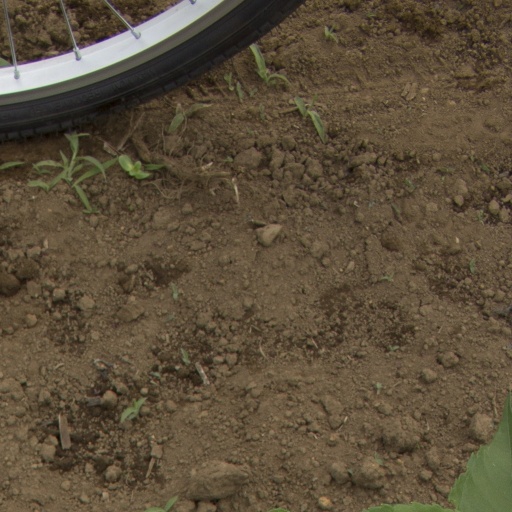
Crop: Jerusalem artichoke